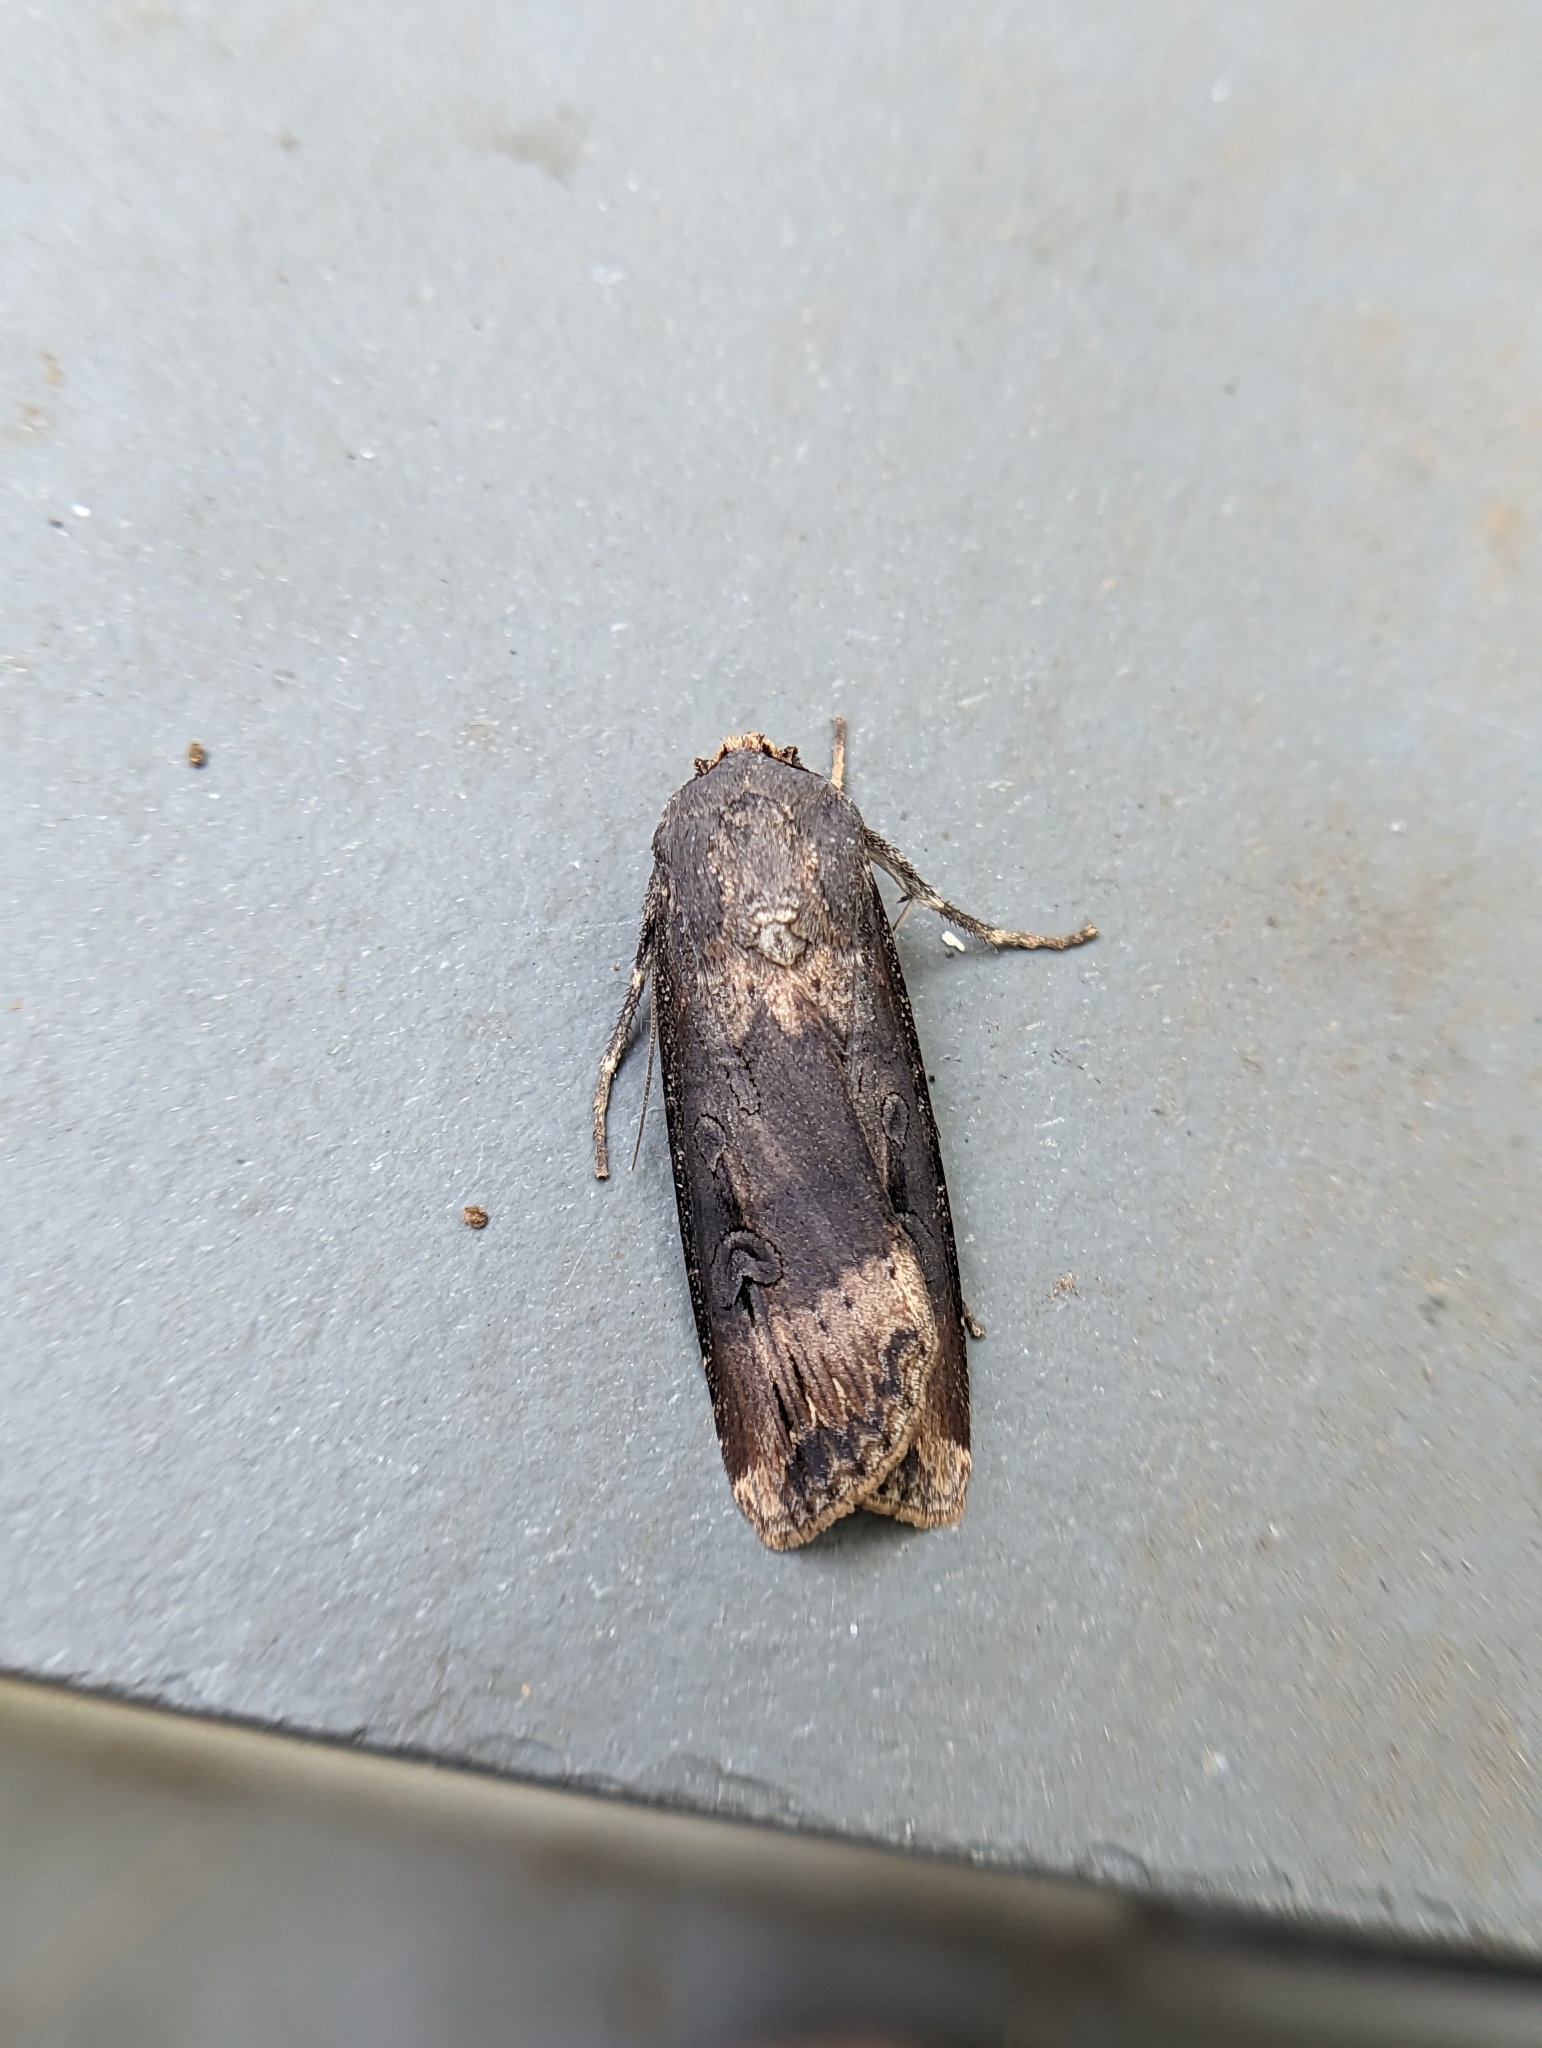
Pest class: cutworms